Wojciech Śleszyński

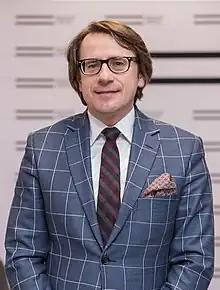

Wojciech Śleszyński (born 1970) is a Polish historian and dean of the History and Sociology Faculty at the University of Białystok.